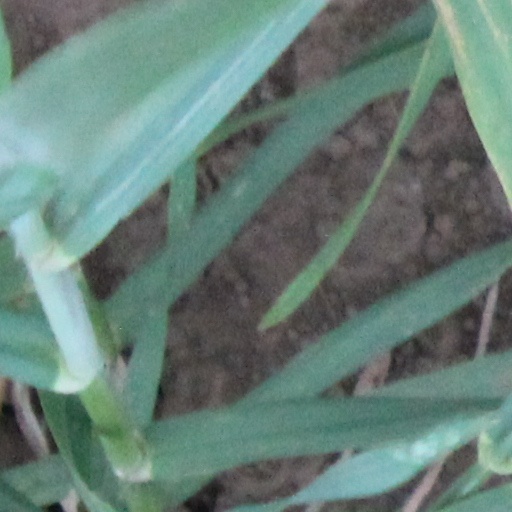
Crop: wheat